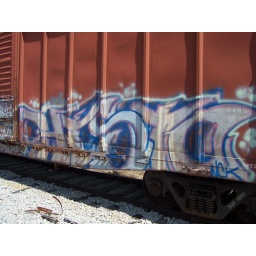
Some neat graffiti on a train car parked in Quincy, Ohio.